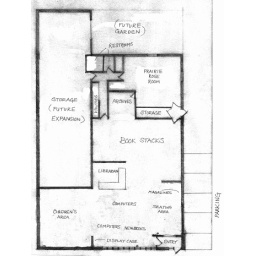
Rough floor plan of the new library located at 18 East Divide Street, in Bowman, North Dakota.